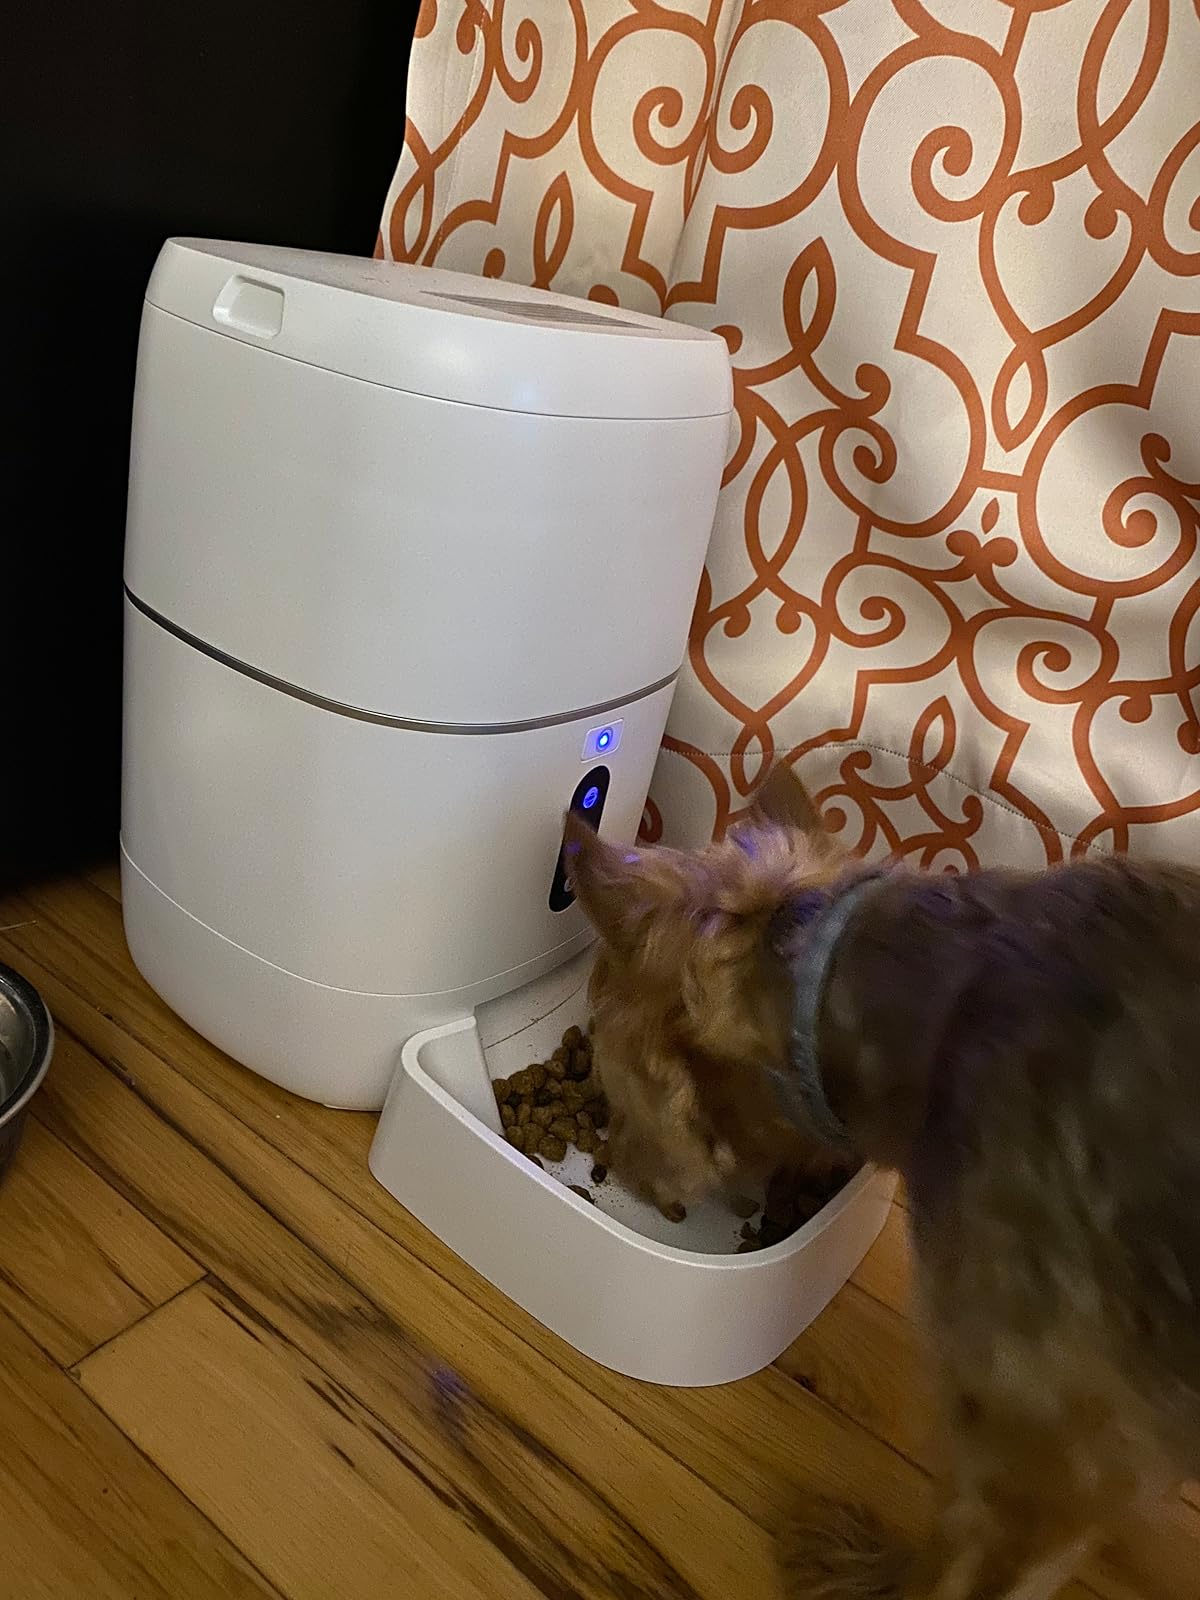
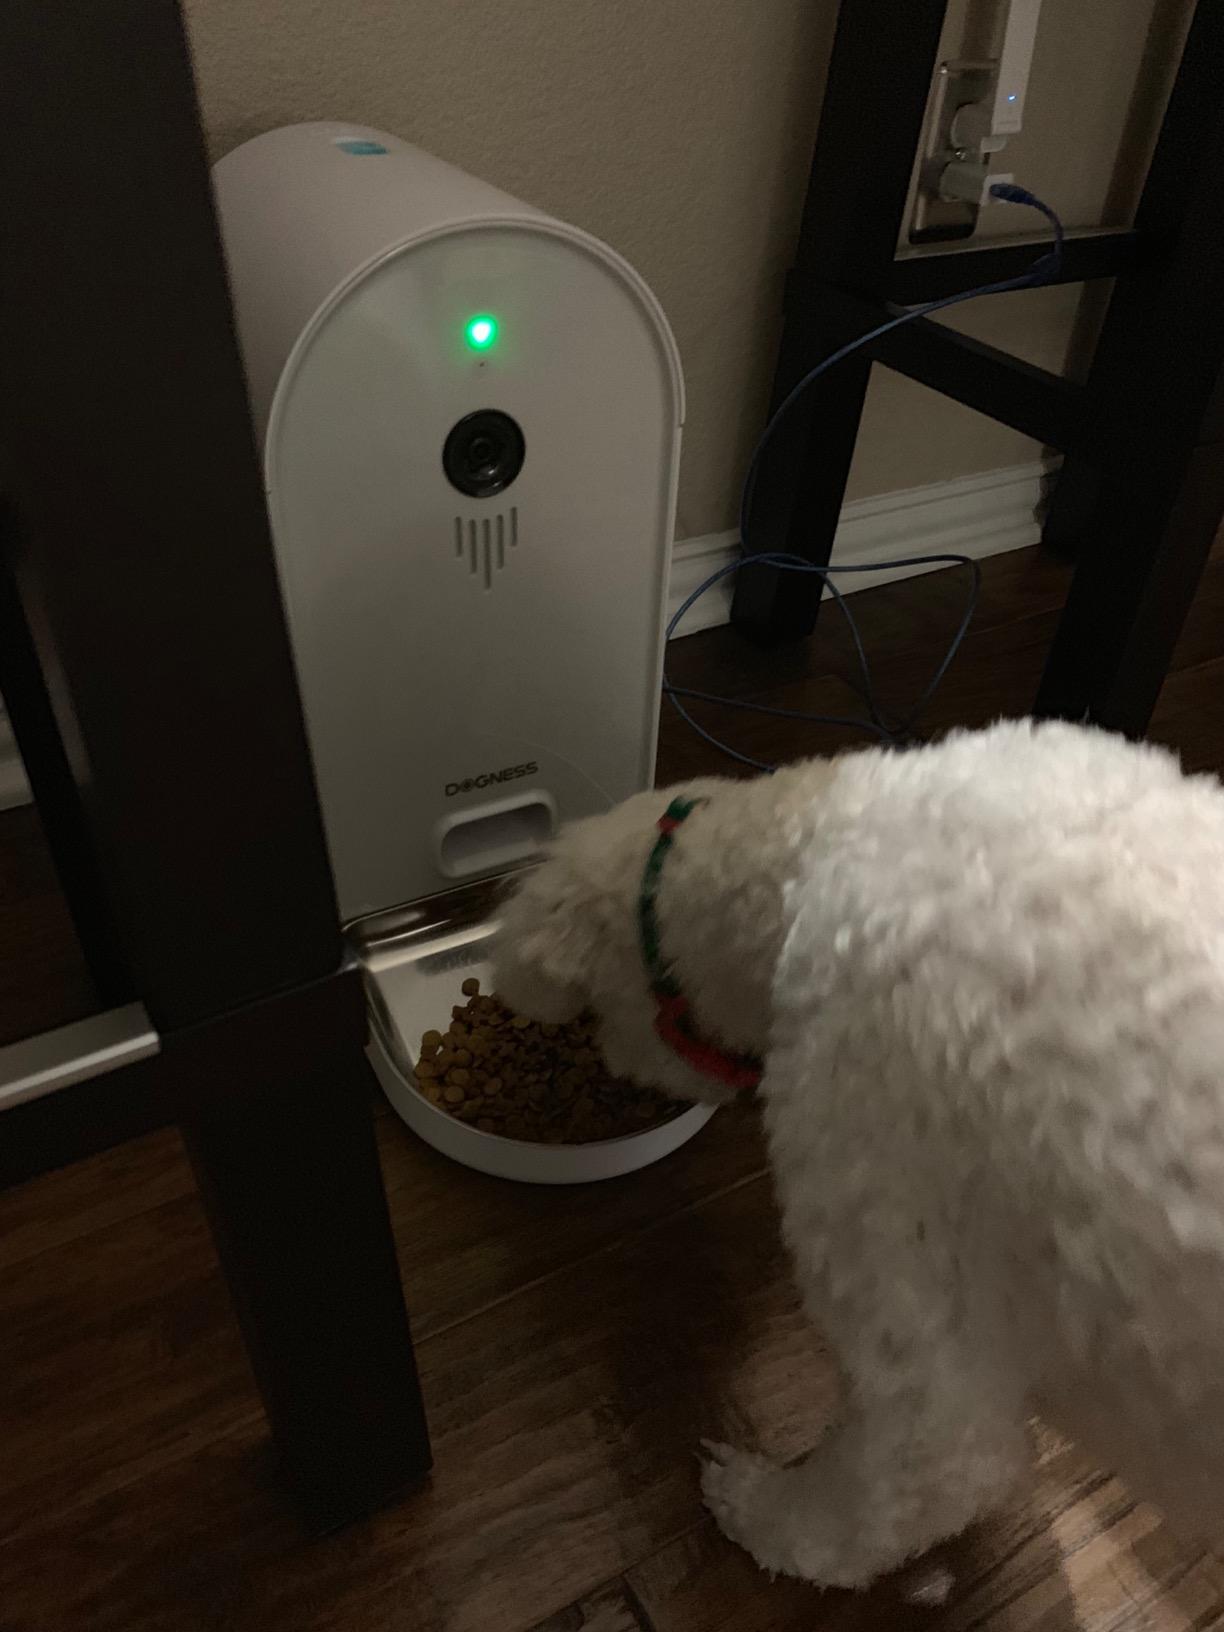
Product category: items_feeder
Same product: no